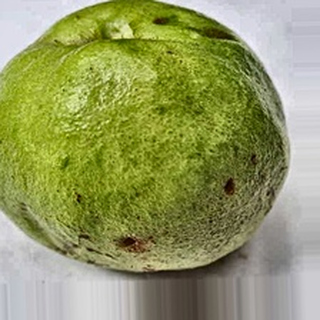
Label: guava_fruit_fly